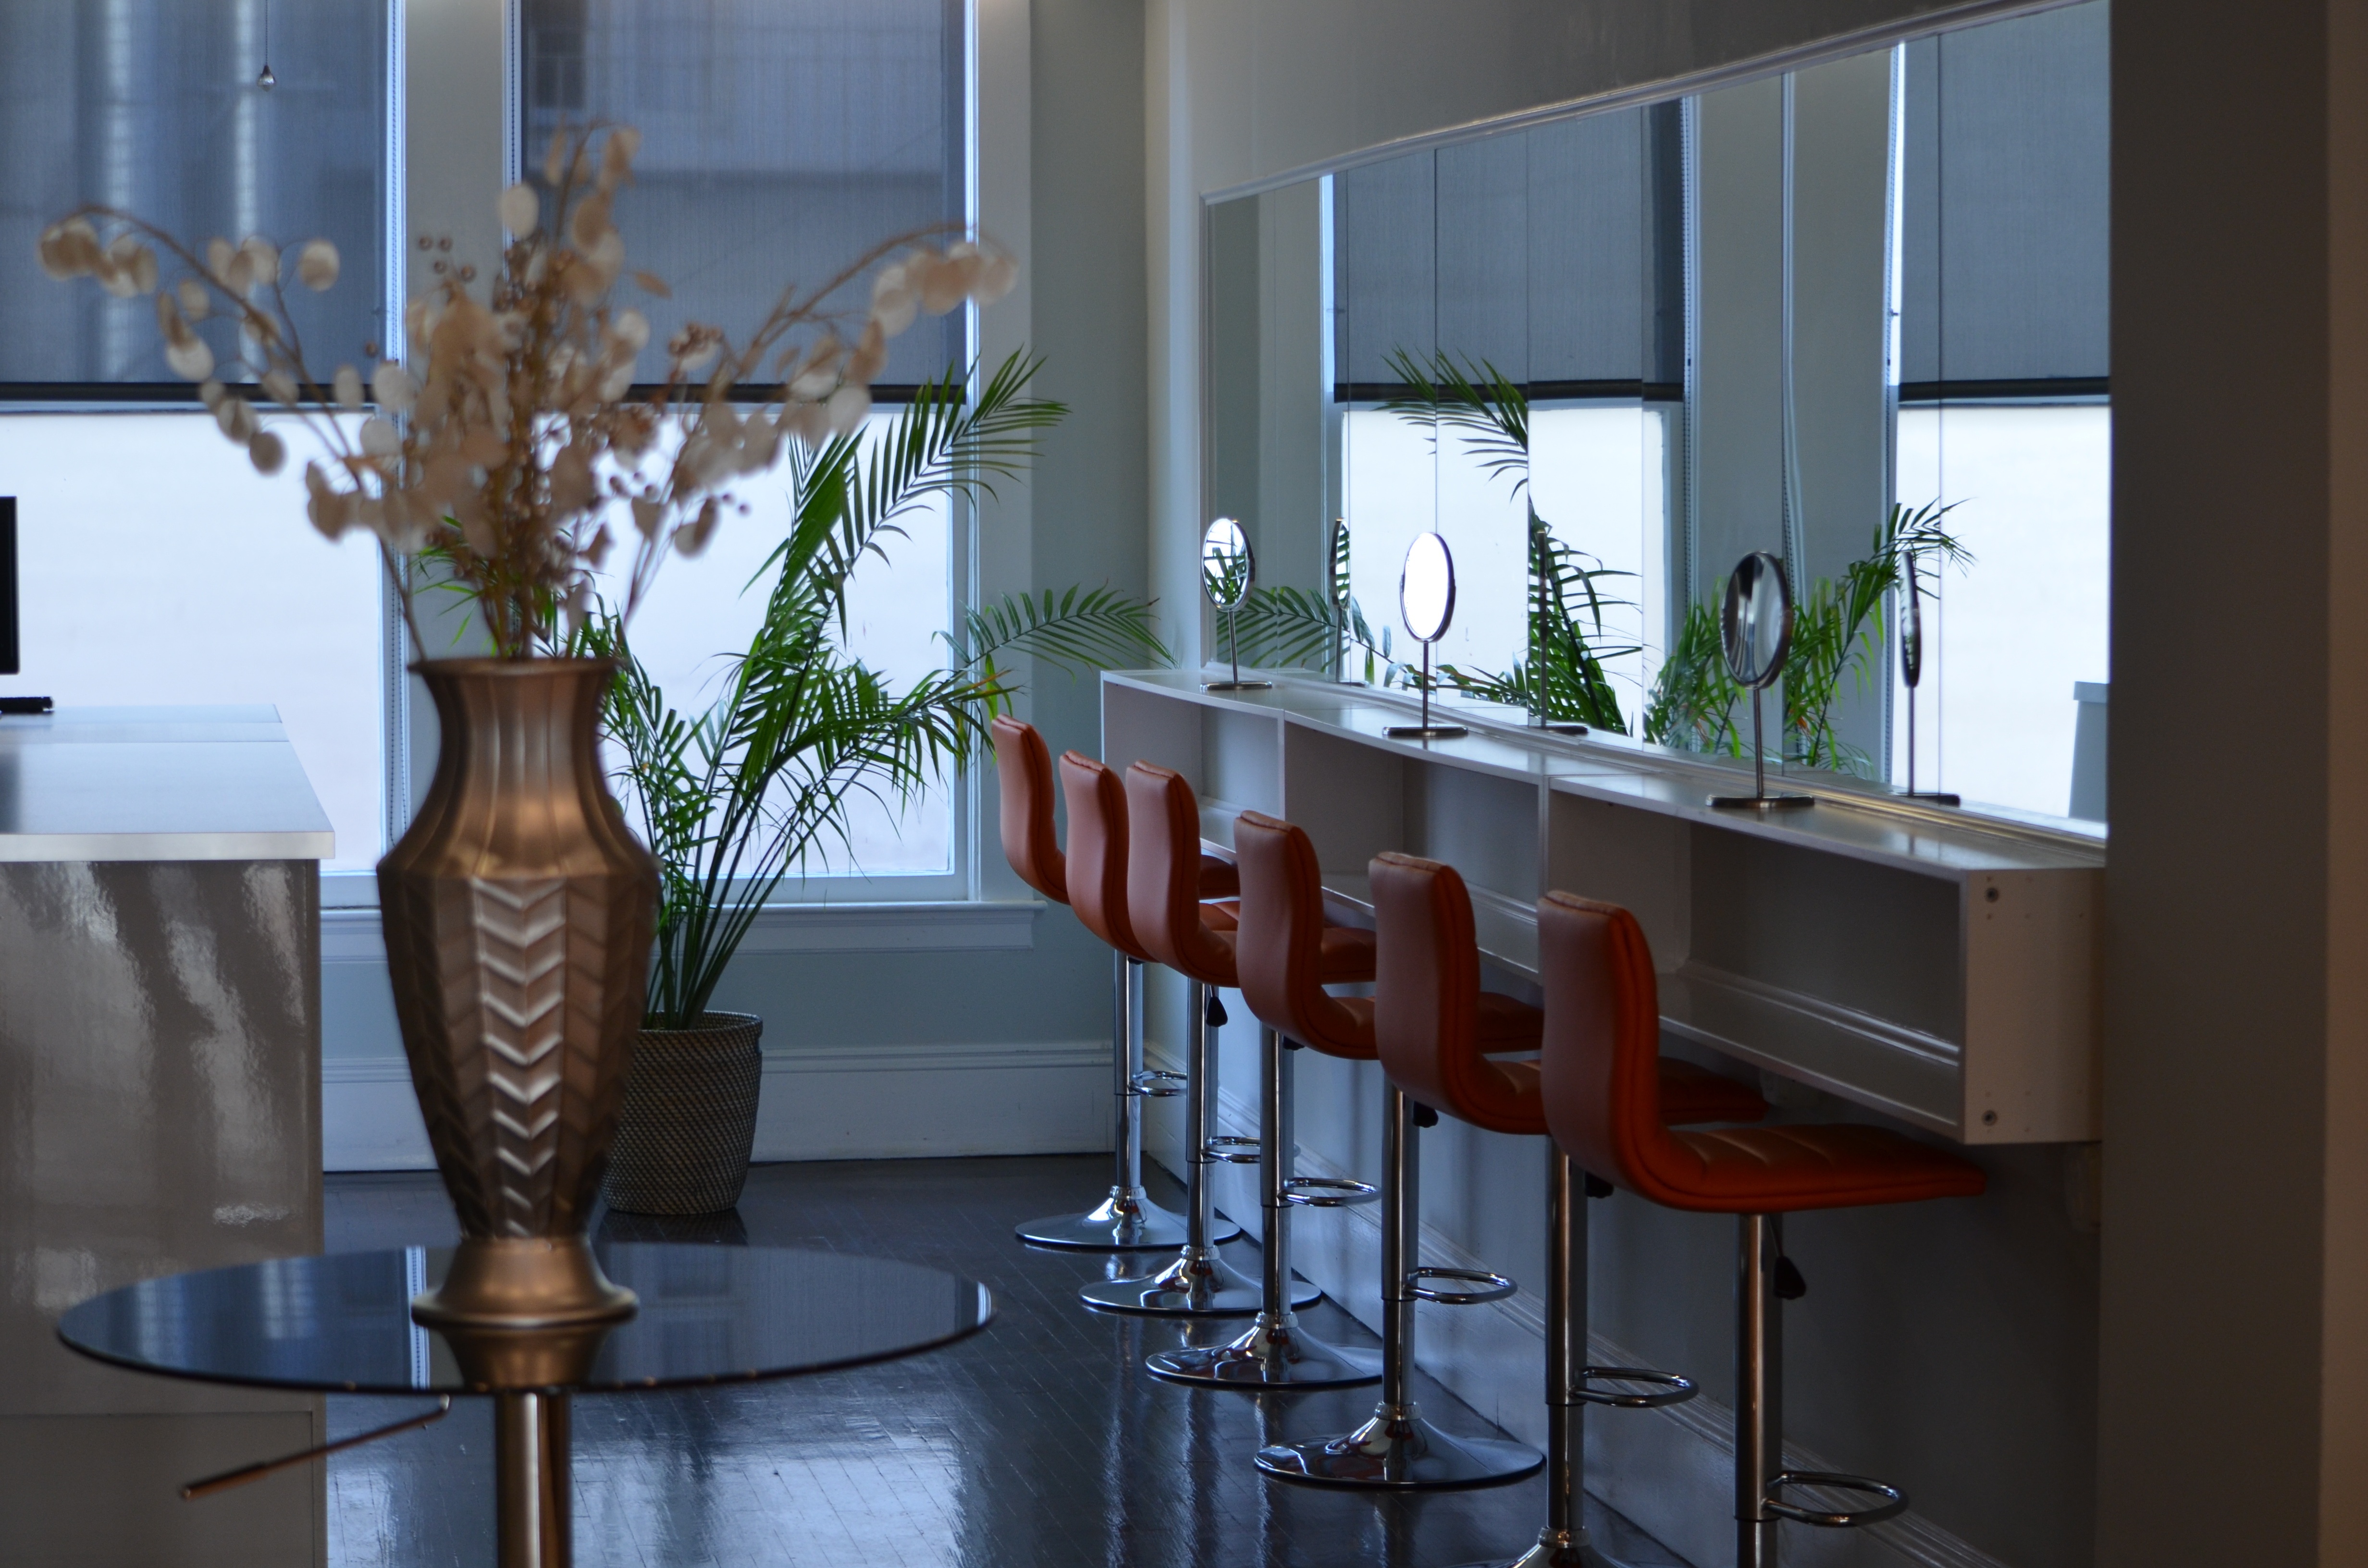
restaurant, home, property, living room, room, apartment, interior design, chairs, design, spa, mirror, salon, seats, cosmetics, condominium, dining room, hair salon, window covering